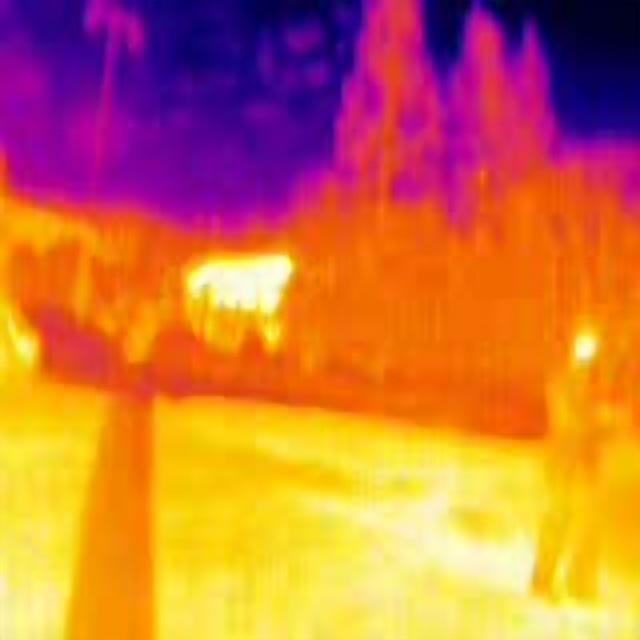
Detected objects:
label: person